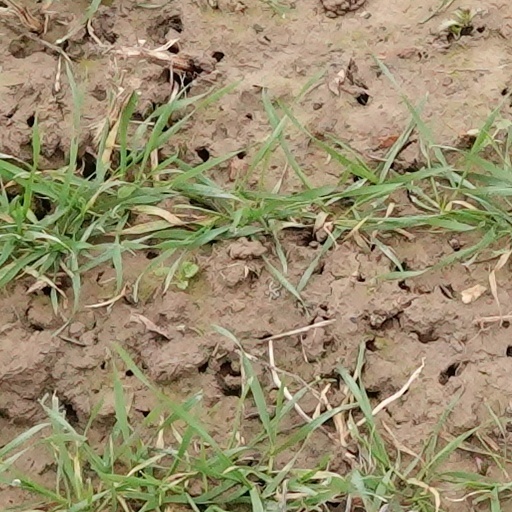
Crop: wheat